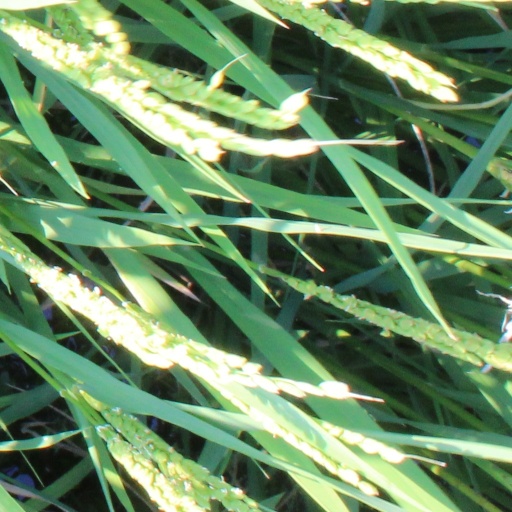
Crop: rice